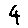
Label: 4